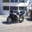
Label: motorcycle